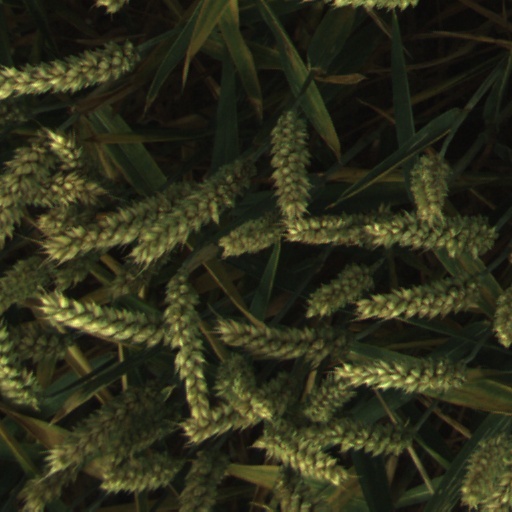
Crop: wheat